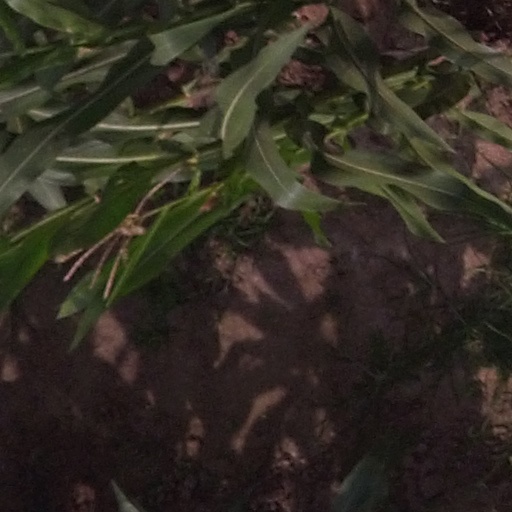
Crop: maize; corn